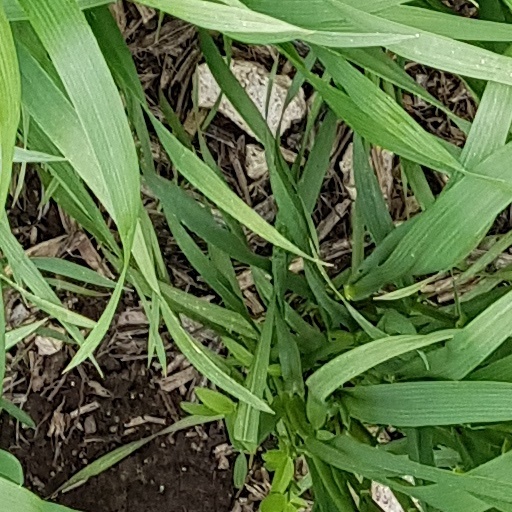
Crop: wheat